Church of Virgin Mary, Ivano-Frankivsk

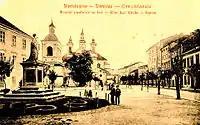
Postcard of 1900 with the Church of Virgin Mary in the background

Soon after that sometime in the 1670s Andrzej Potocki financed redesign of the wooden church into limestone by designs of Francua Korassini and Karlo Benoe. In 1703 the redesigned temple was reconsecrated by Archbishop Konstanty Zelinski. In 1737 Jozef Potocki continued to improve the church. The bell assembly next to the former building of a church was erected in 1774. During 1782-1799 the status of the church was lowered by the Austrian authorities to a parish church. In the second half of the 19th century the building required some renovations and the current church pastor Father Joan Krasowski hired Erazm-Rudolf Fabianski to conduct the restoration works. All that was destroyed during the fire in 1882 and was again restored only ten years later in 1892. Since that time in the church was established a music school as well.